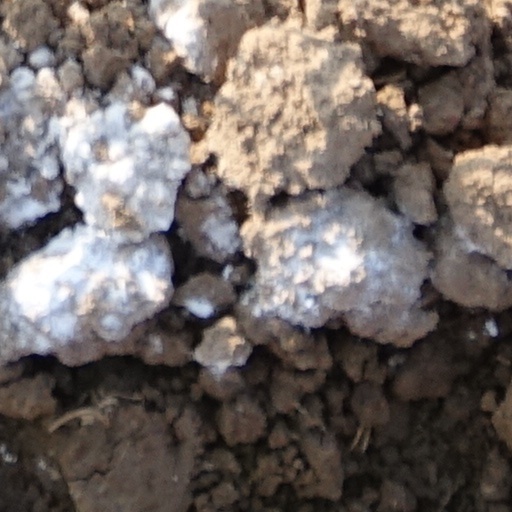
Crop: wheat